Road movie

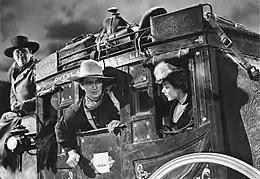
John Ford's 1939 Western "Stagecoach" has been called a proto-road movie.

The genre has its roots in spoken and written tales of epic journeys, such as the "Odyssey" and the "Aeneid". The road film is a standard plot employed by screenwriters. It is a type of bildungsroman, a story in which the hero changes, grows or improves over the course of the story. It focuses more on the journey rather than the goal. David Laderman lists other literary influences on the road movie, such as "Don Quixote" (1615), which uses a description of a journey to create social satire; "The Adventures of Huckleberry Finn" (1884), a story about a journey down the Mississippi River that is full of social commentary; "Heart of Darkness" (1902), about a journey down a river in the Belgian Congo to search for a rogue colonial trader; and "Women in Love" (1920), which describes "travel and mobility" while also providing social commentary about the woes of industrialization. Laderman states that "Women in Love" particularly lays the groundwork for the future road films, as it showed a couple who rebelled against social norms by leaving their familiar location and going on an aimless, meandering journey.